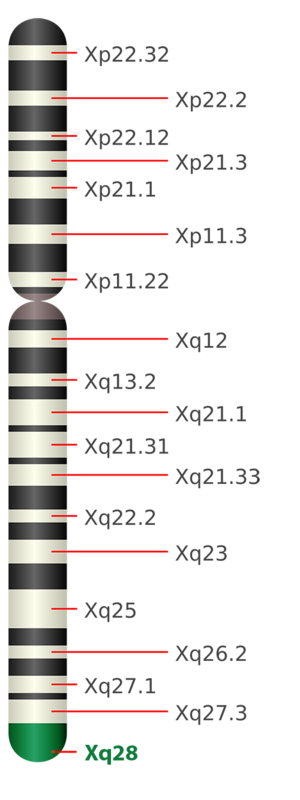
Le facteur VIII ou facteur anti-hémophilique A est une protéine contenue dans le plasma à l'état de traces, jouant un rôle de cofacteur dans la cascade de la coagulation.